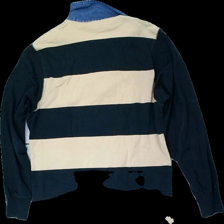
View: back
Type: Top
Category: Men
Brand: Gant
Colors: Blue, Beige
Material: 100% cotton
Pattern: Striped
Cut: Regular
Size: M
Season: All
Stains: Minor
Damage: outwashed
Price range: 50-100
Recommended usage: Reuse